Nizhny Novgorod Metro

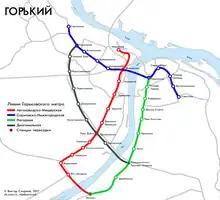
Gorky metro project

Nizhny Novgorod (known from 1932 to 1990 during the Soviet era as Gorky) is a large city on the Volga River. In the mid-1960s its population exceeded one million, meeting the Soviet requirement for the development of a rapid-transit system. Construction began on December 17, 1977, and the network was opened to the public on November 20, 1985. Russia's third subway system, it is the tenth in the former Soviet Union.